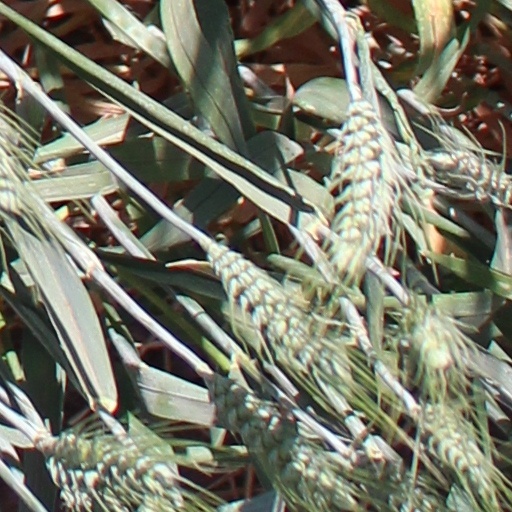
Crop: wheat